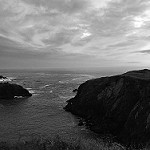
Label: B & W